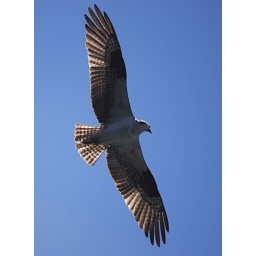
Osprey fishing over Packer Lake. The fish were sick with &amp;quot;ick&amp;quot; and the osprey were having a field day!